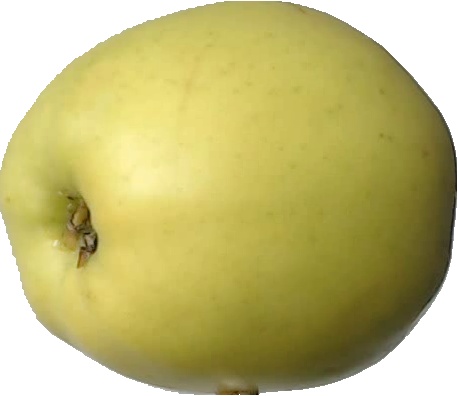
Label: apple_golden_2